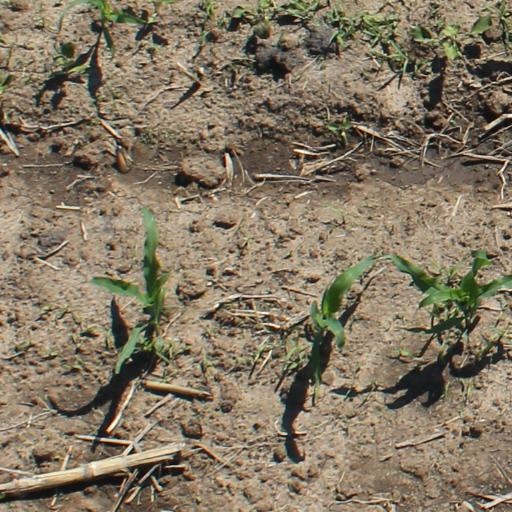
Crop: maize; corn